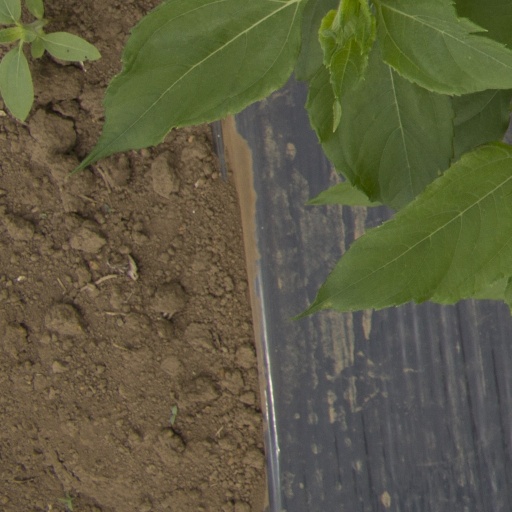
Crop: Jerusalem artichoke